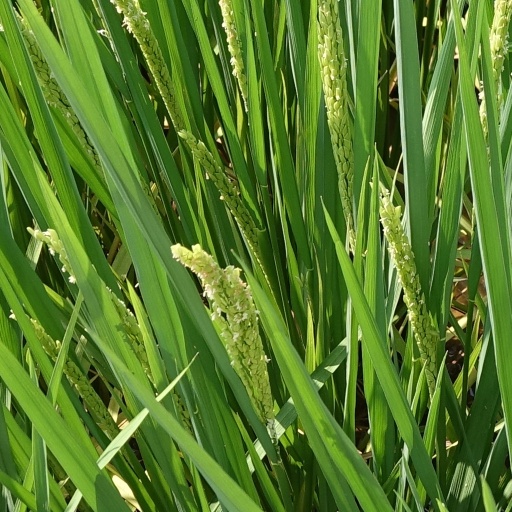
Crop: rice